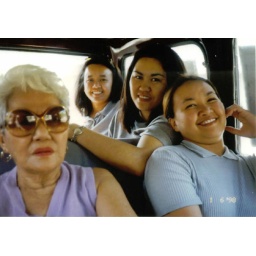
van ride to the Belen's house in Taytay, Rizal